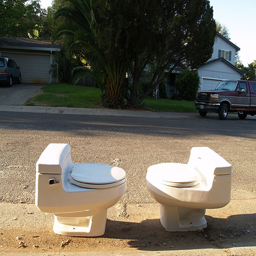
Two discarded toilets face each other on the side of the road
Two toilets oriented towards each other on road.
Two white toilet bowls are facing each other outdoors.
A couple of white toilets sitting on top of a sidewalk.
Two toilets are sitting in the street in a residential area.